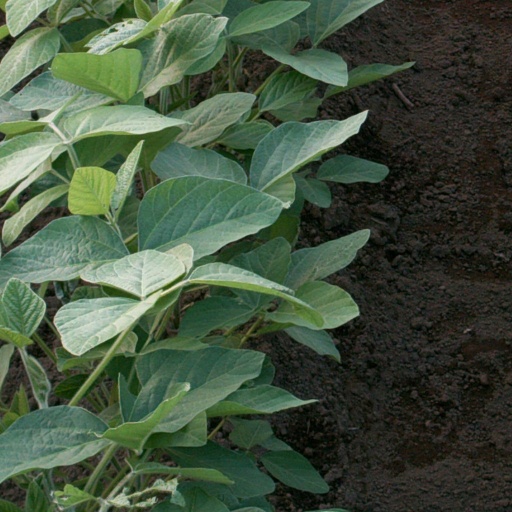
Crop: soybean